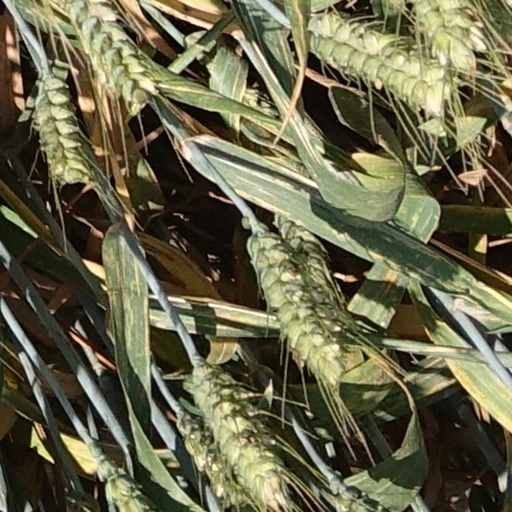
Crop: wheat